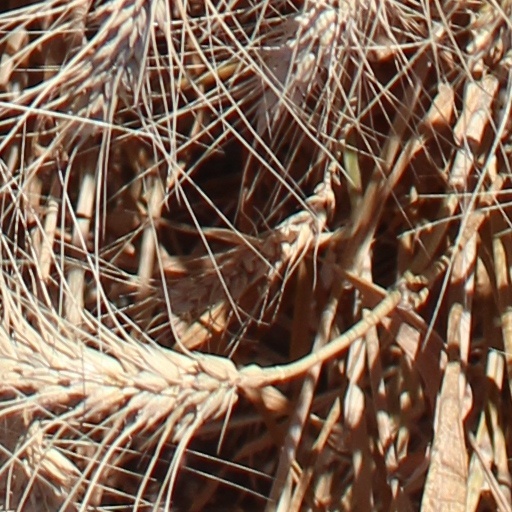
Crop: wheat